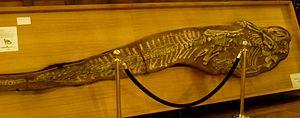
Ténontosaure, Institut de paléontologie humaine, Paris, France